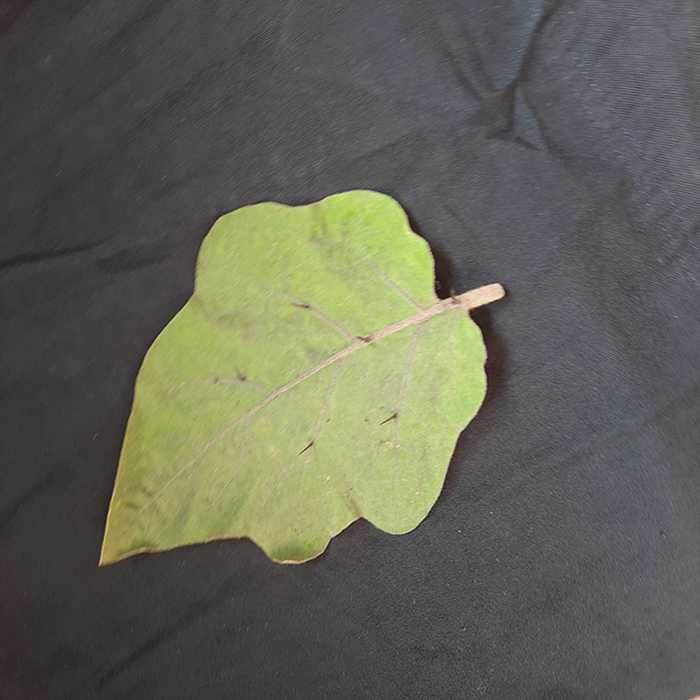
Plant: Eggplant
Label: Eggplant fresh leaf